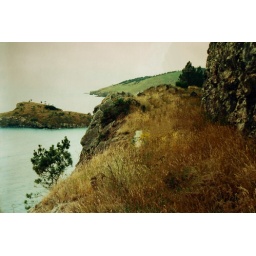
The narrow track bed around th Purakaunui cliffs with goat island in the background